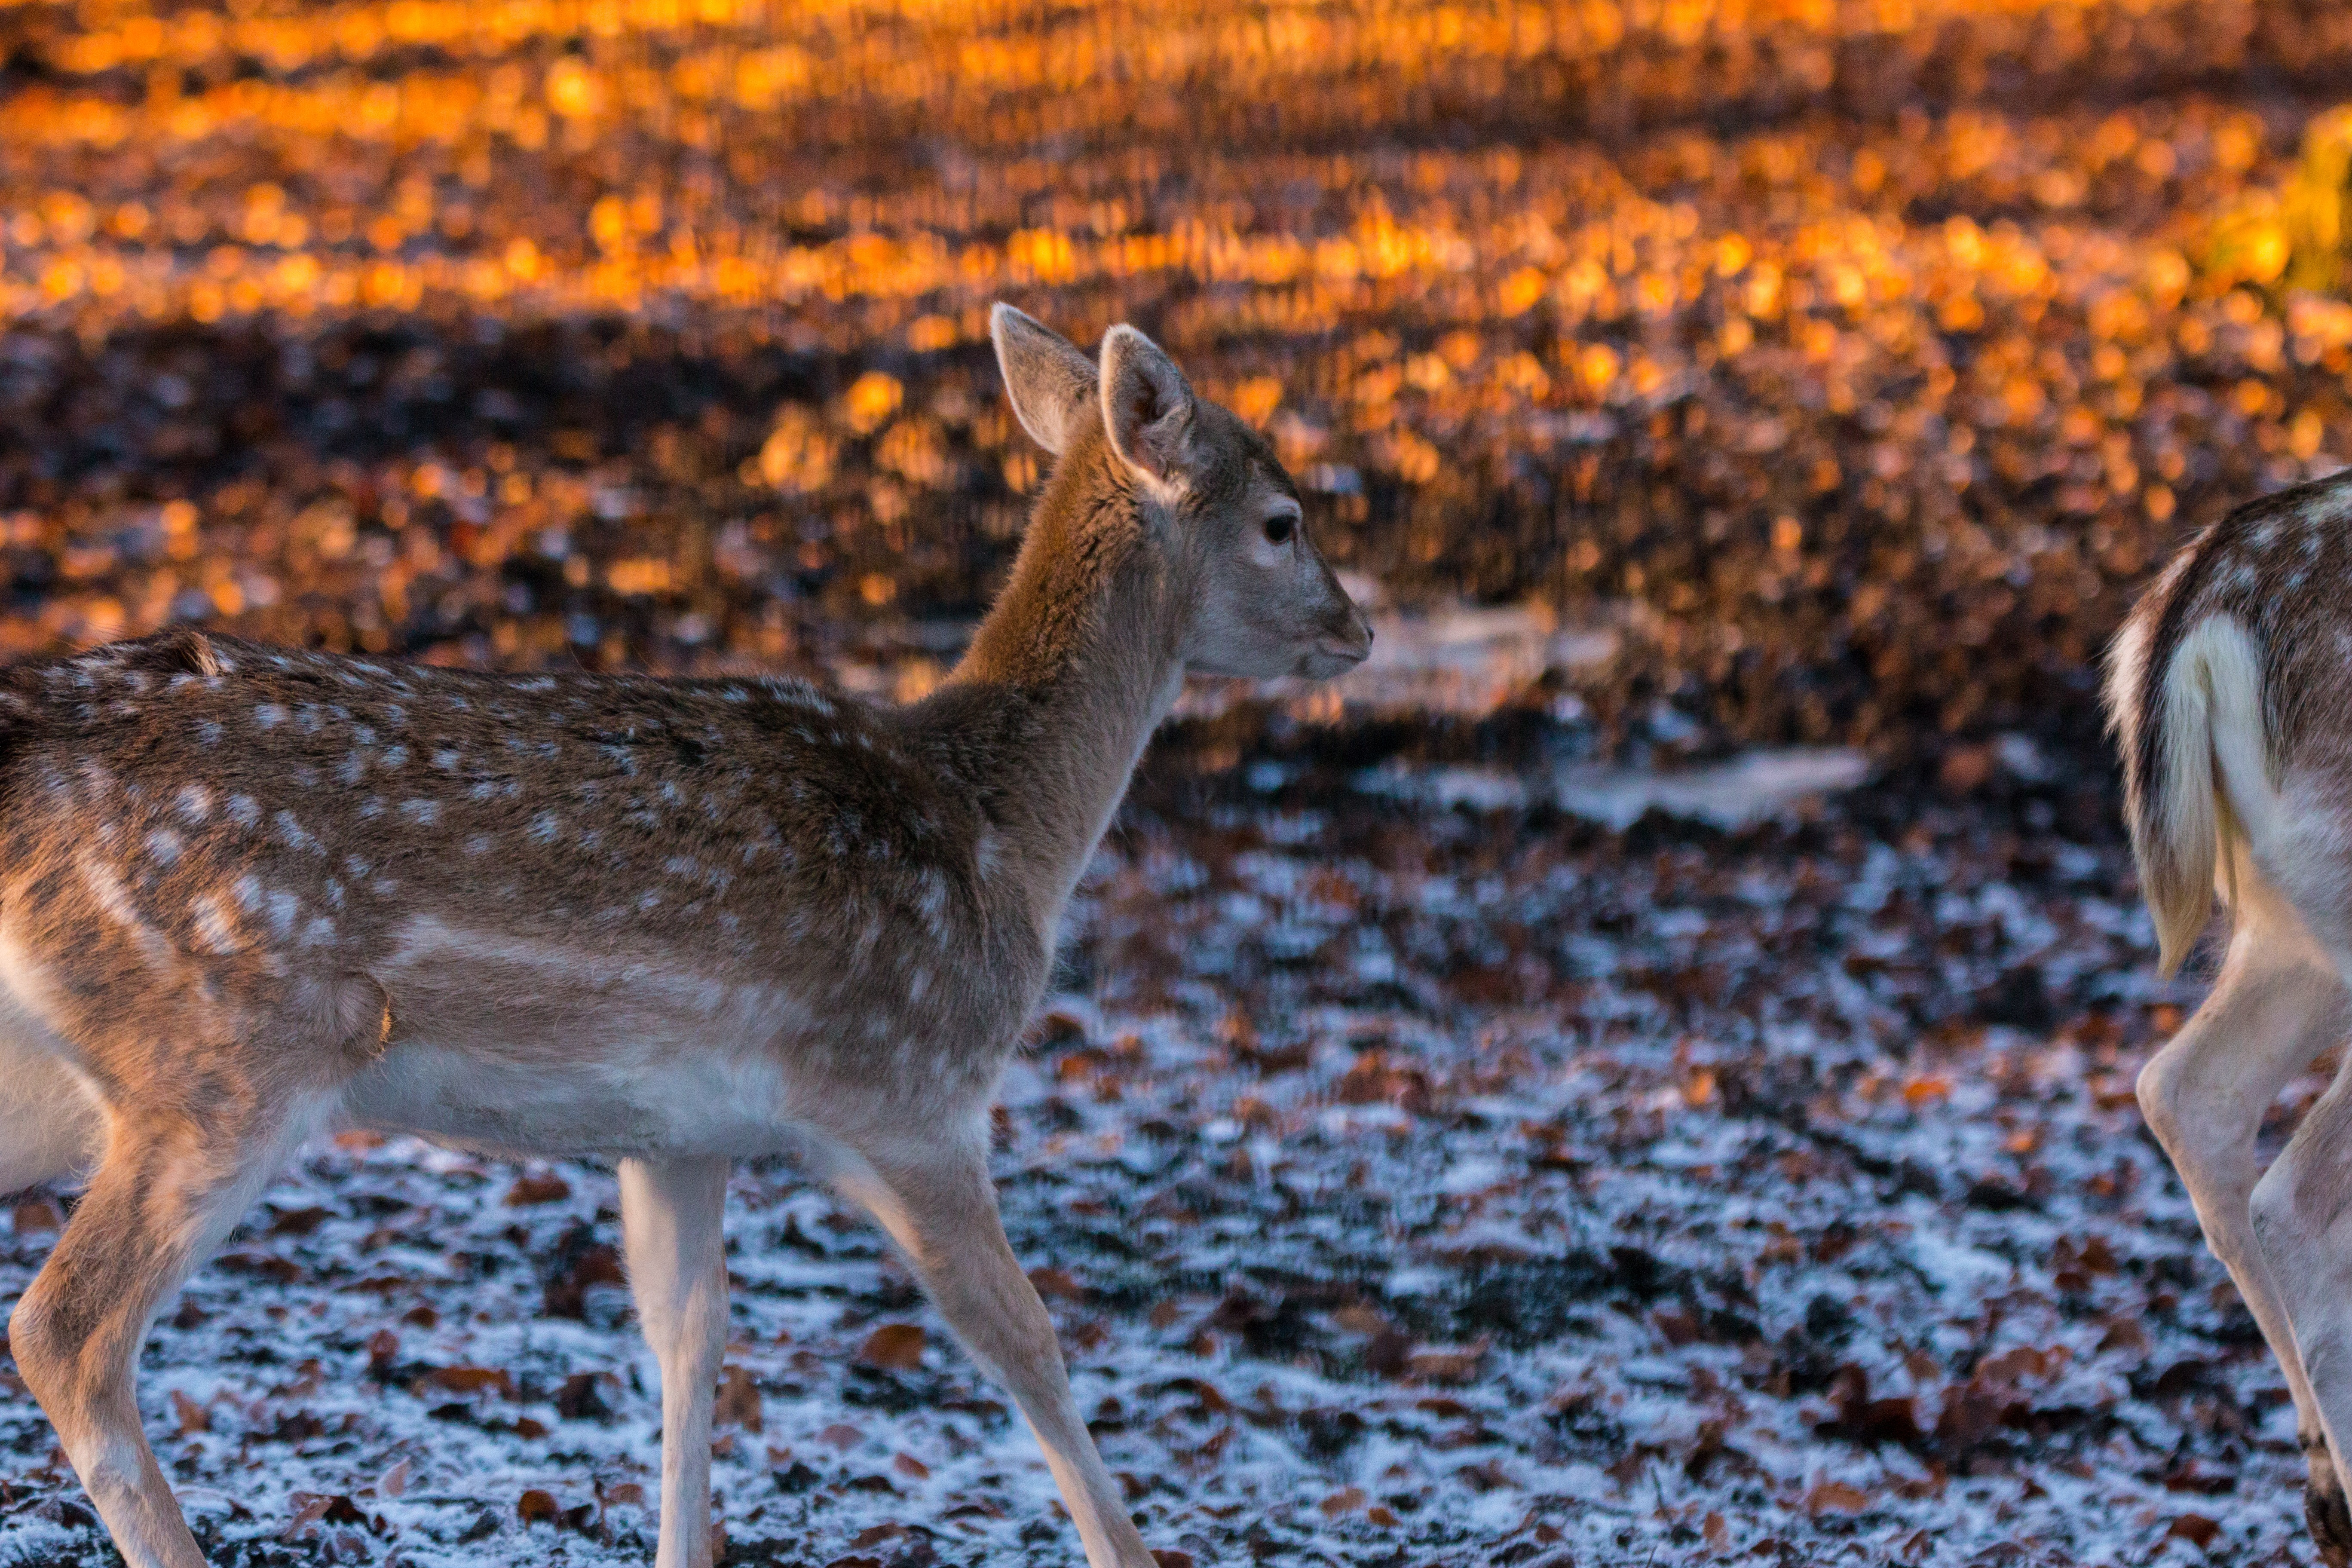
nature, forest, animal, wildlife, wild, deer, autumn, mammal, fauna, fawn, vertebrate, hirsch, roe deer, red deer, wildlife park, white tailed deer, furred game